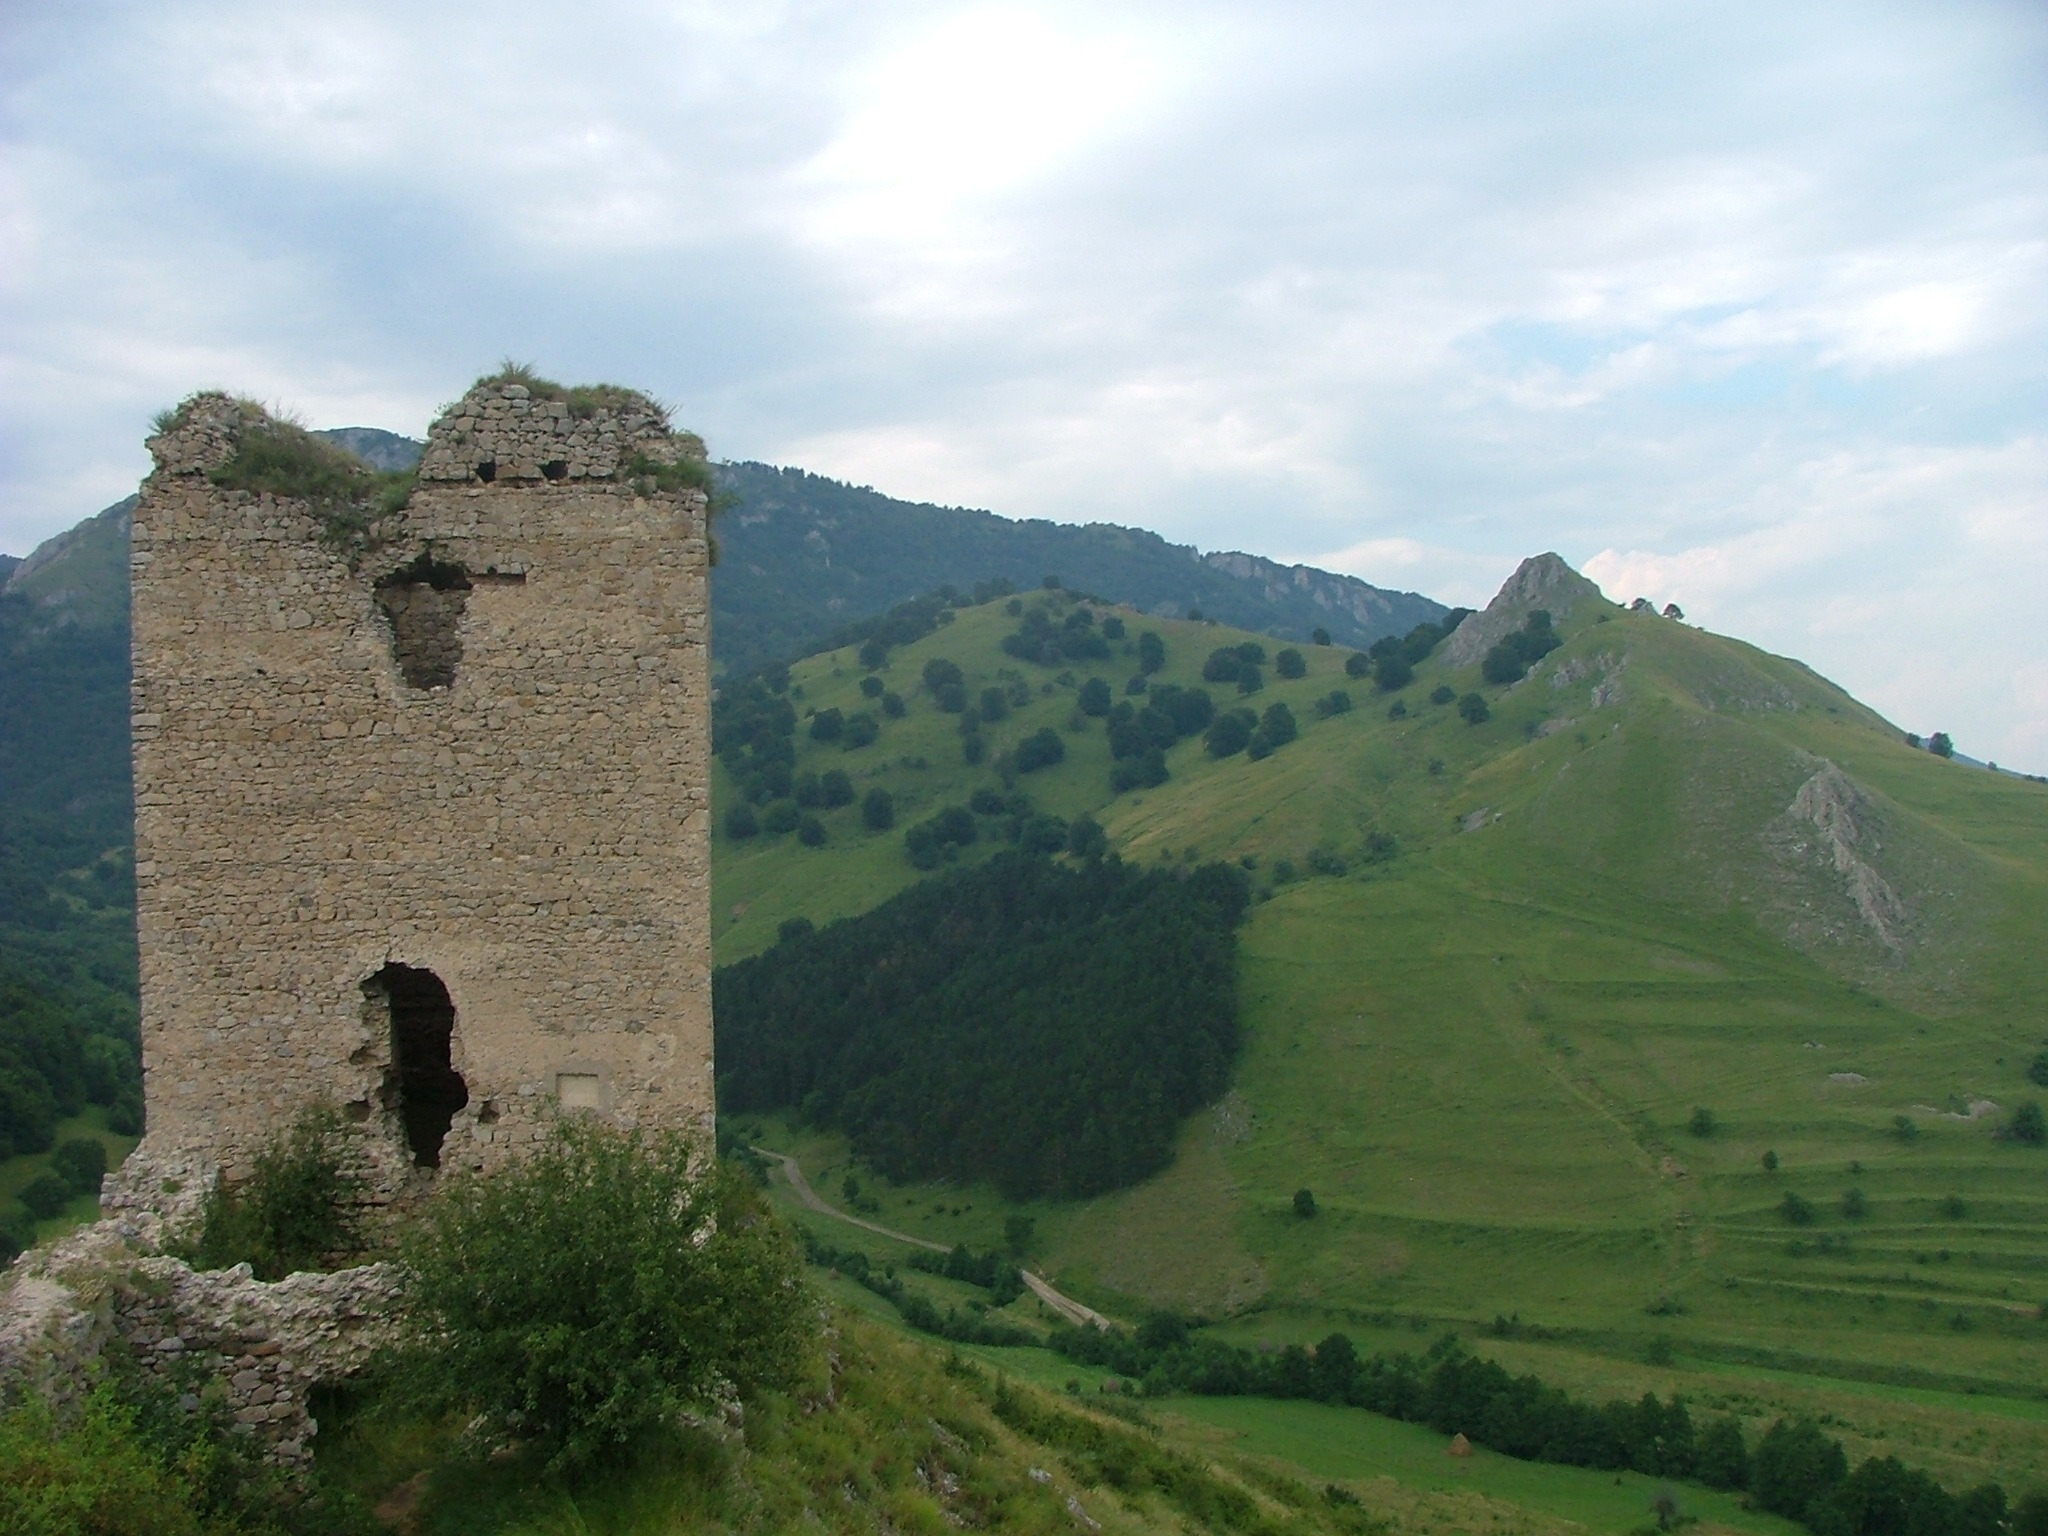
landscape, nature, forest, mountain, hill, building, chateau, valley, mountain range, village, castle, fortification, highland, ruins, plateau, transylvania, rural area, castle ruins, mountainous landforms, rimetea